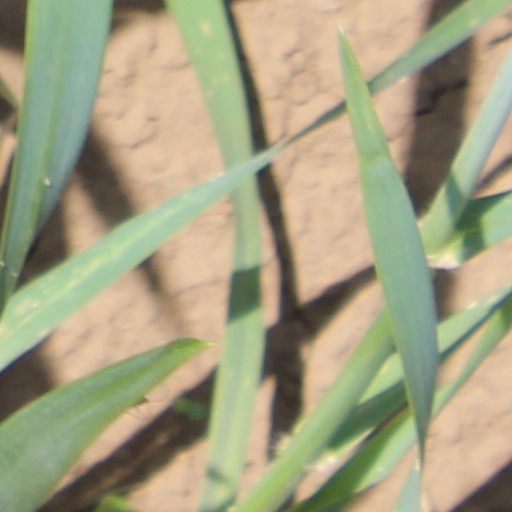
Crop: wheat